Stardust Resort and Casino

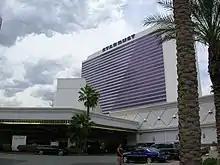
The Stardust's 32-story tower

In 1972, hotel company Hyatt began negotiations to purchase Recrion and its properties. However, Recrion soon canceled plans to sell the Stardust. Allen Glick, a San Diego developer, purchased the Stardust in 1974, using money borrowed from the Teamsters Union Pension Fund. Glick made the purchase through his company, Argent Corporation.